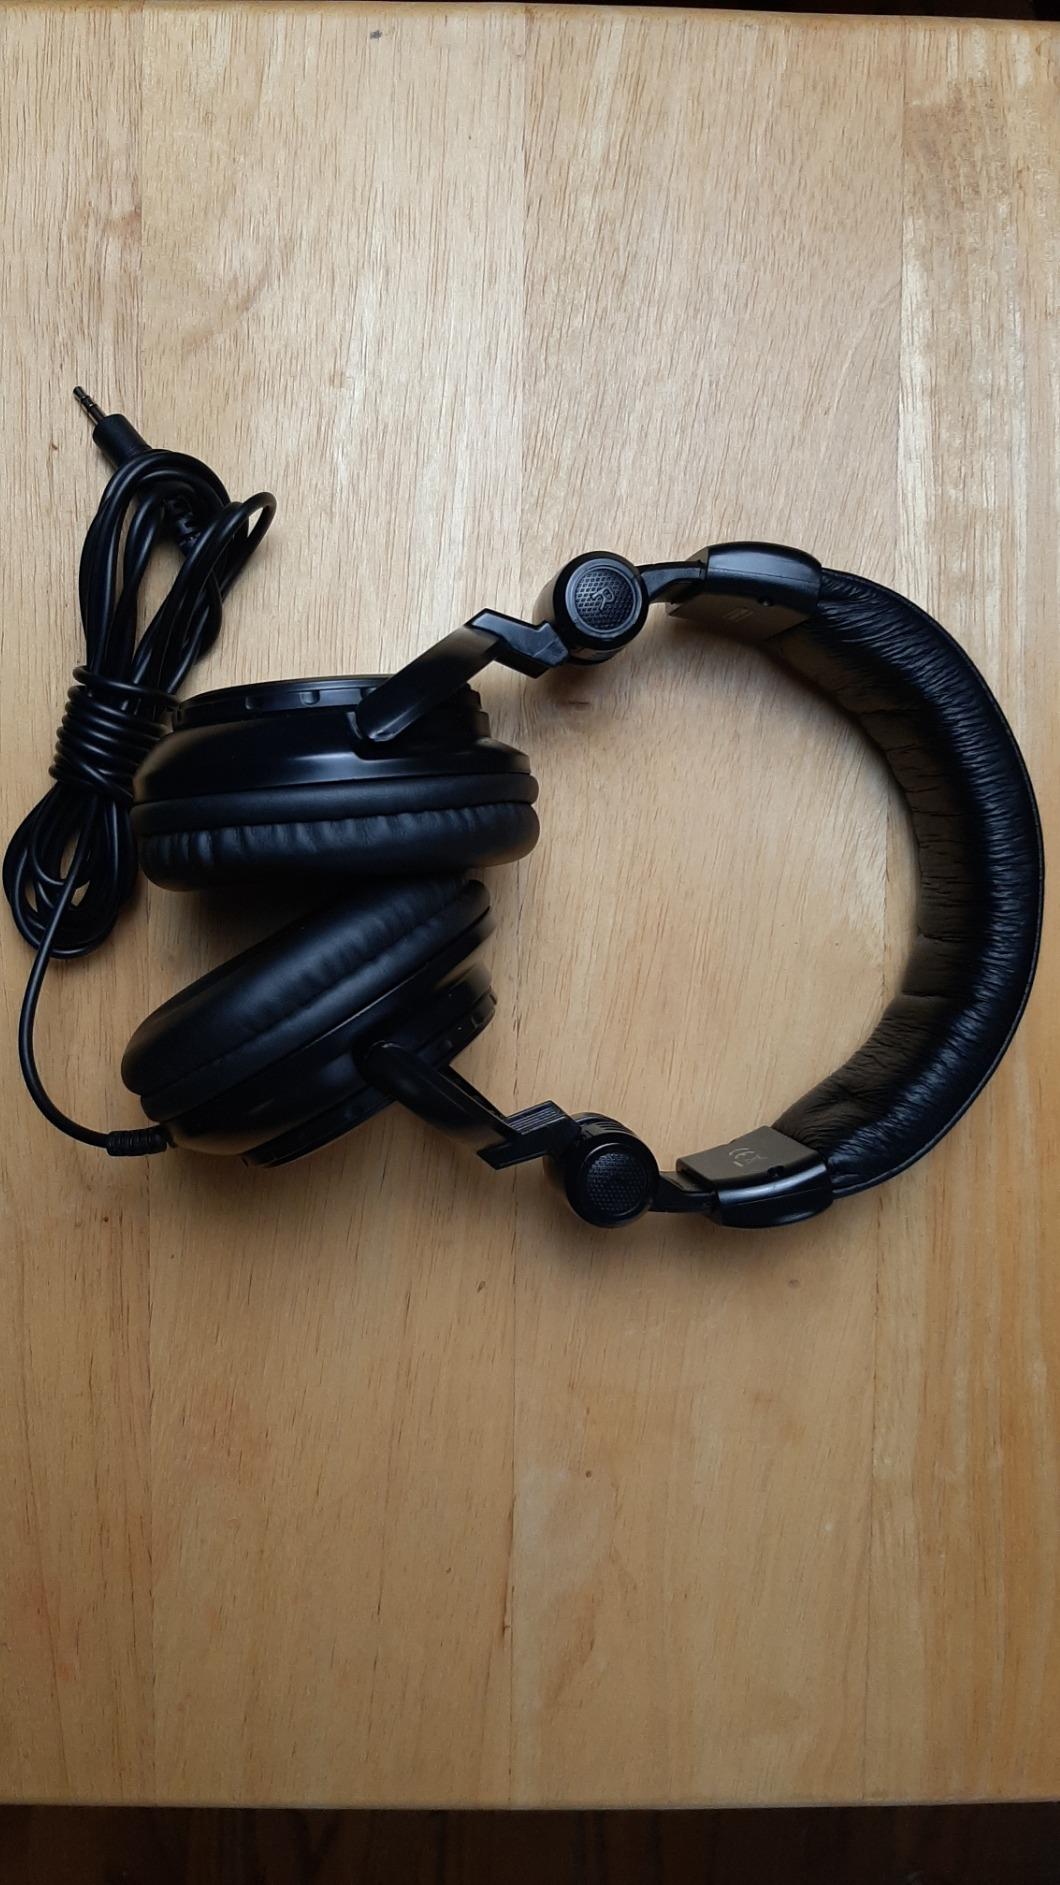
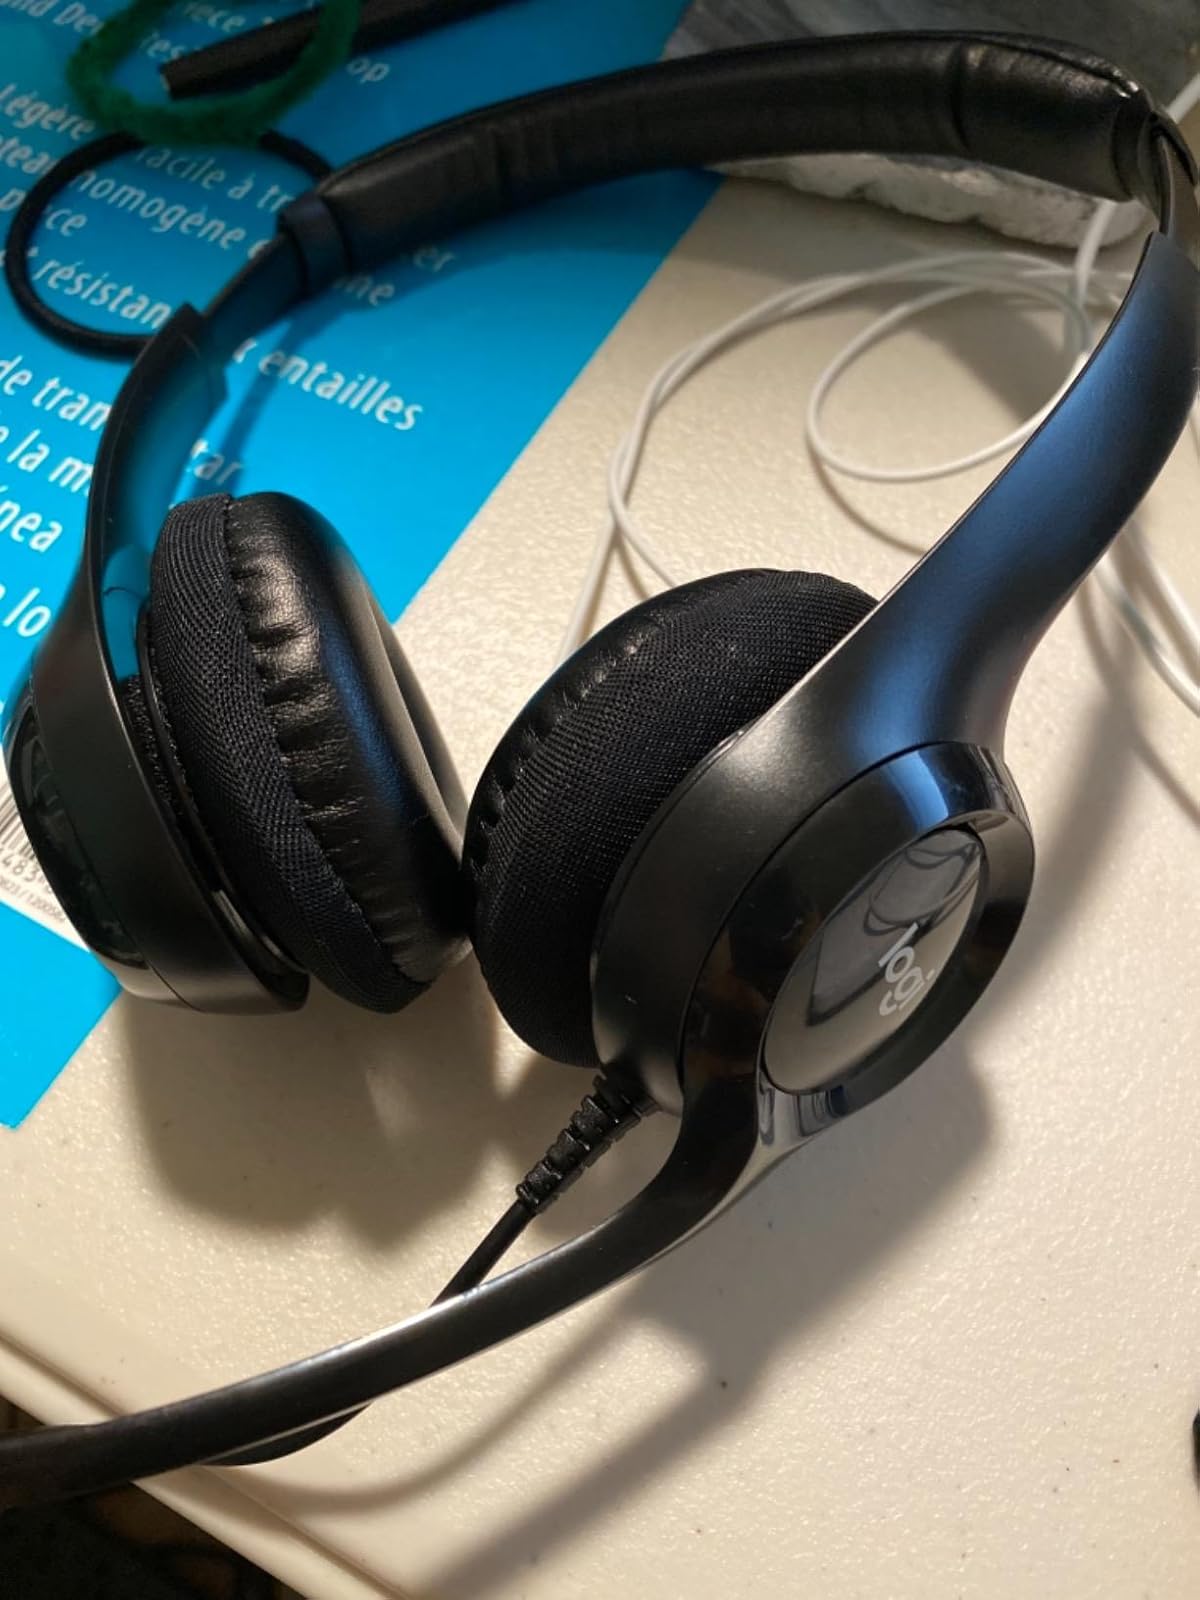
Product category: headphones
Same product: no